Sara Arber

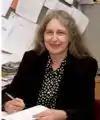

Sara Lynne Arber (born 19 March 1949) is a British sociologist and Professor at University of Surrey. Arber has previously held the position of President of the British Sociological Association (1999–2001) and vice-president of the European Sociological Association (2005–2007). She is well known for her work on gender and ageing, inequalities in health and has pioneered research in the new field of sociology of sleep.